Red squirrel

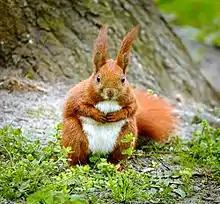
Underparts are generally white-cream-coloured

There have been over 40 described subspecies of the red squirrel, but the taxonomic status of some of these is uncertain. A study published in 1971 recognises 16 subspecies and has served as a basis for subsequent taxonomic work. Although the validity of some subspecies is labelled with uncertainty because of the large variation in red squirrels even within a single region, others are relatively distinctive and one of these, "S. v. meridionalis" of South Italy, was elevated to species status as the Calabrian black squirrel in 2017. At present, there are 23 recognized subspecies of the red squirrel. Genetic studies indicate that another, "S. v. hoffmanni" of Sierra Espuña in southeast Spain (below included in "S. v. alpinus"), deserves recognition as distinct.